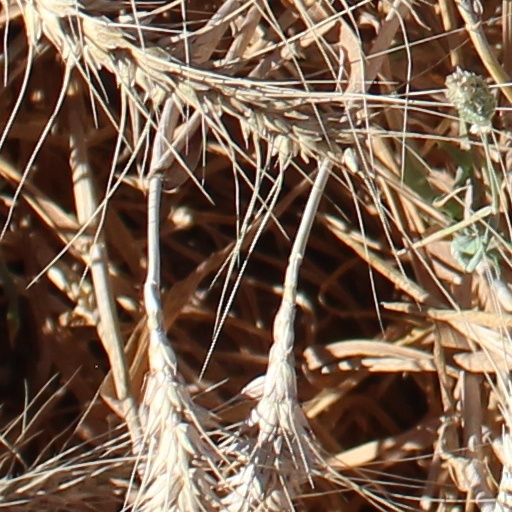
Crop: wheat